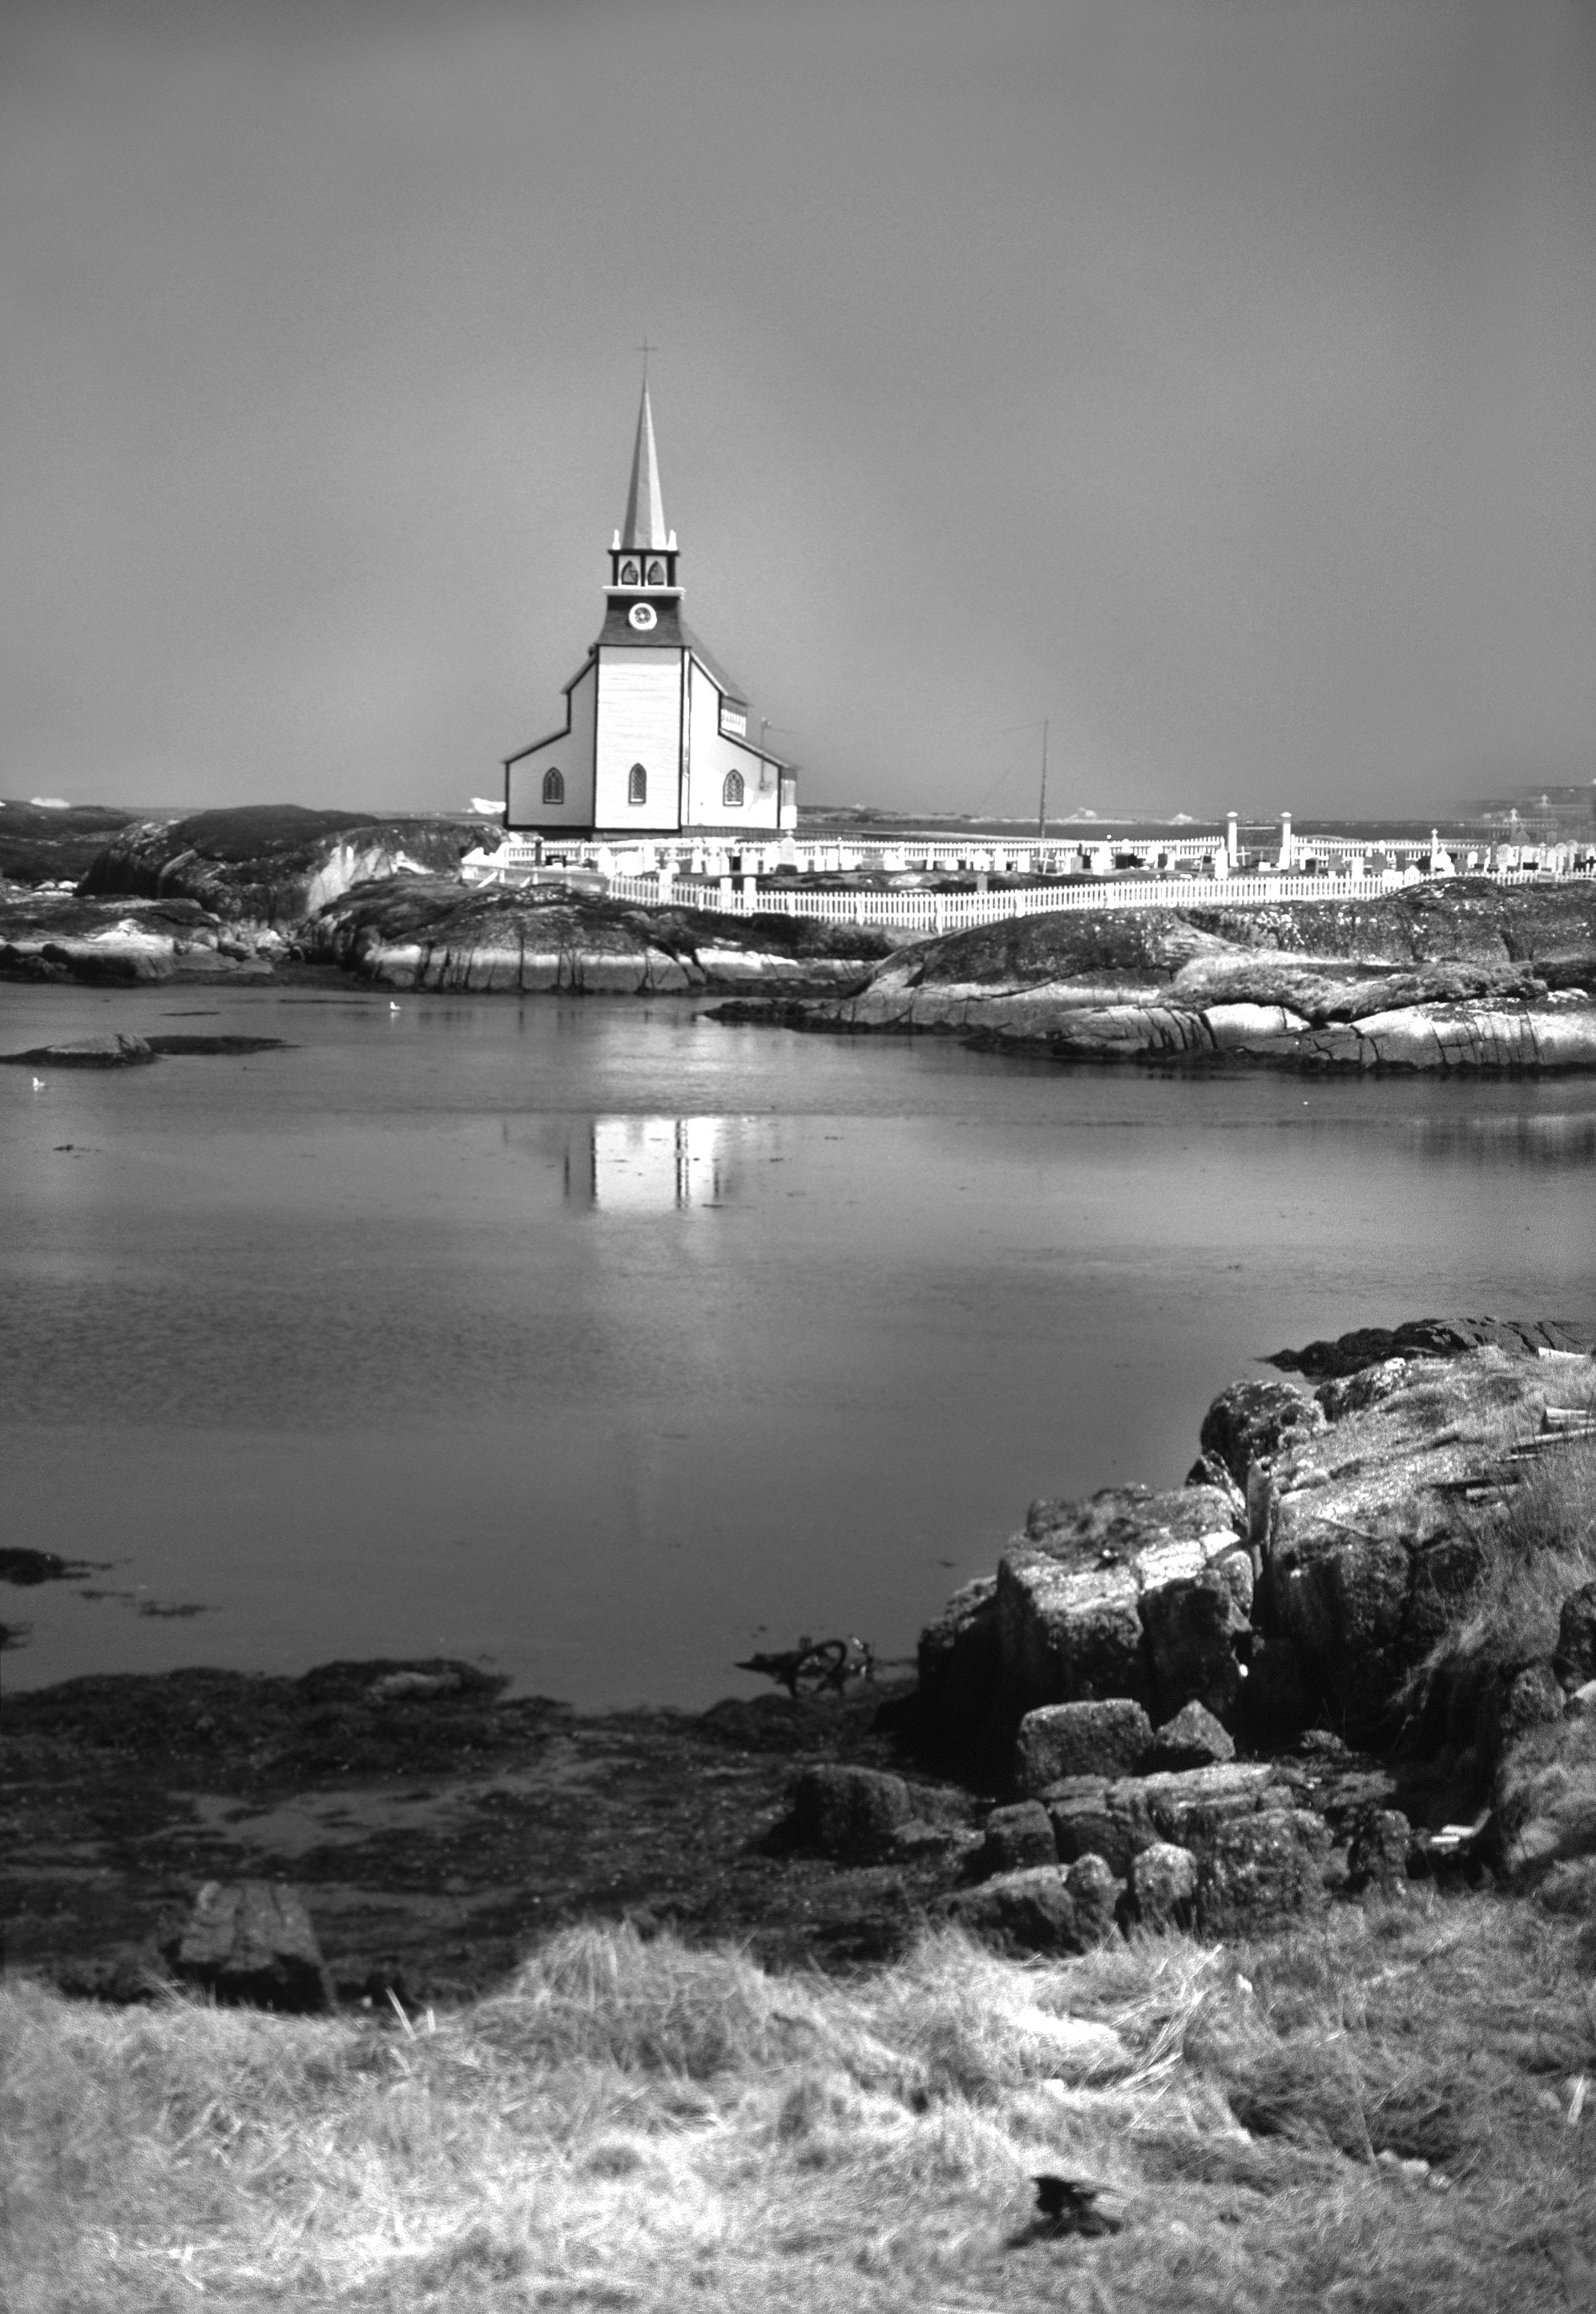
white, water, landmark, black and white, sky, sea, monochrome photography, monochrome, photography, reflection, architecture, river, stock photography, tower, ocean, city, coast, cloud, calm, bridge, horizon, tourism, night, building, style, vacation, church, world, wave